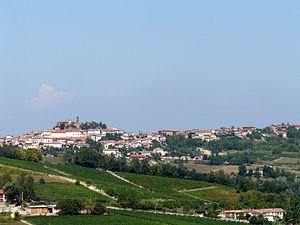
Frassinello Monferrato est une commune italienne de la province d'Alexandrie dans la région dite du Piémont en Italie.